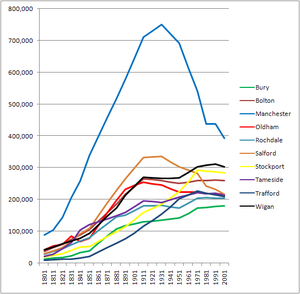
Manchester [manʃɛstœʁ] est une ville du Royaume-Uni située dans le comté métropolitain du Grand Manchester. Elle a le statut de cité depuis 1853 et compte 545 500 habitants en 2017, avec une population urbaine de 3,2 millions. Elle est parfois considérée comme la « deuxième ville d’Angleterre » grâce à son importance économique, culturelle et sportive, bien que sa superficie et sa population ne lui permettent pas de détrôner Birmingham. Manchester est catégorisée comme une ville « bêta » par Le GaWC. Ses habitants s'appellent les Mancuniens. La ville est au cœur d'une grande agglomération de plus de deux millions et demi d'habitants dont les villes principales sont : Bury, Bolton, Rochdale, Oldham, Ashton-under-Lyne, Stockport, Salford, Altrincham, Wigan. Le nom de « Manchester » est utilisé aussi bien pour désigner l'agglomération que la ville en tant que telle.